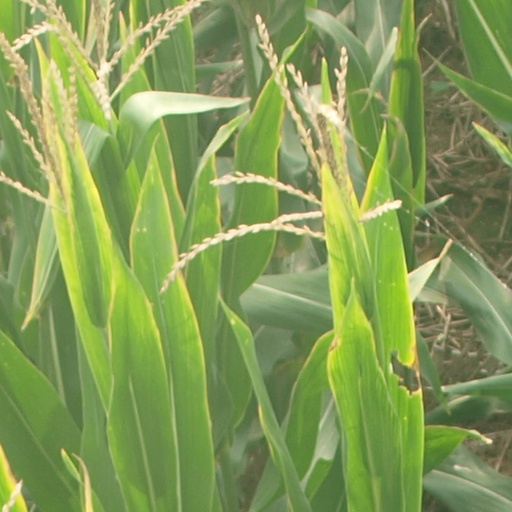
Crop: maize; corn